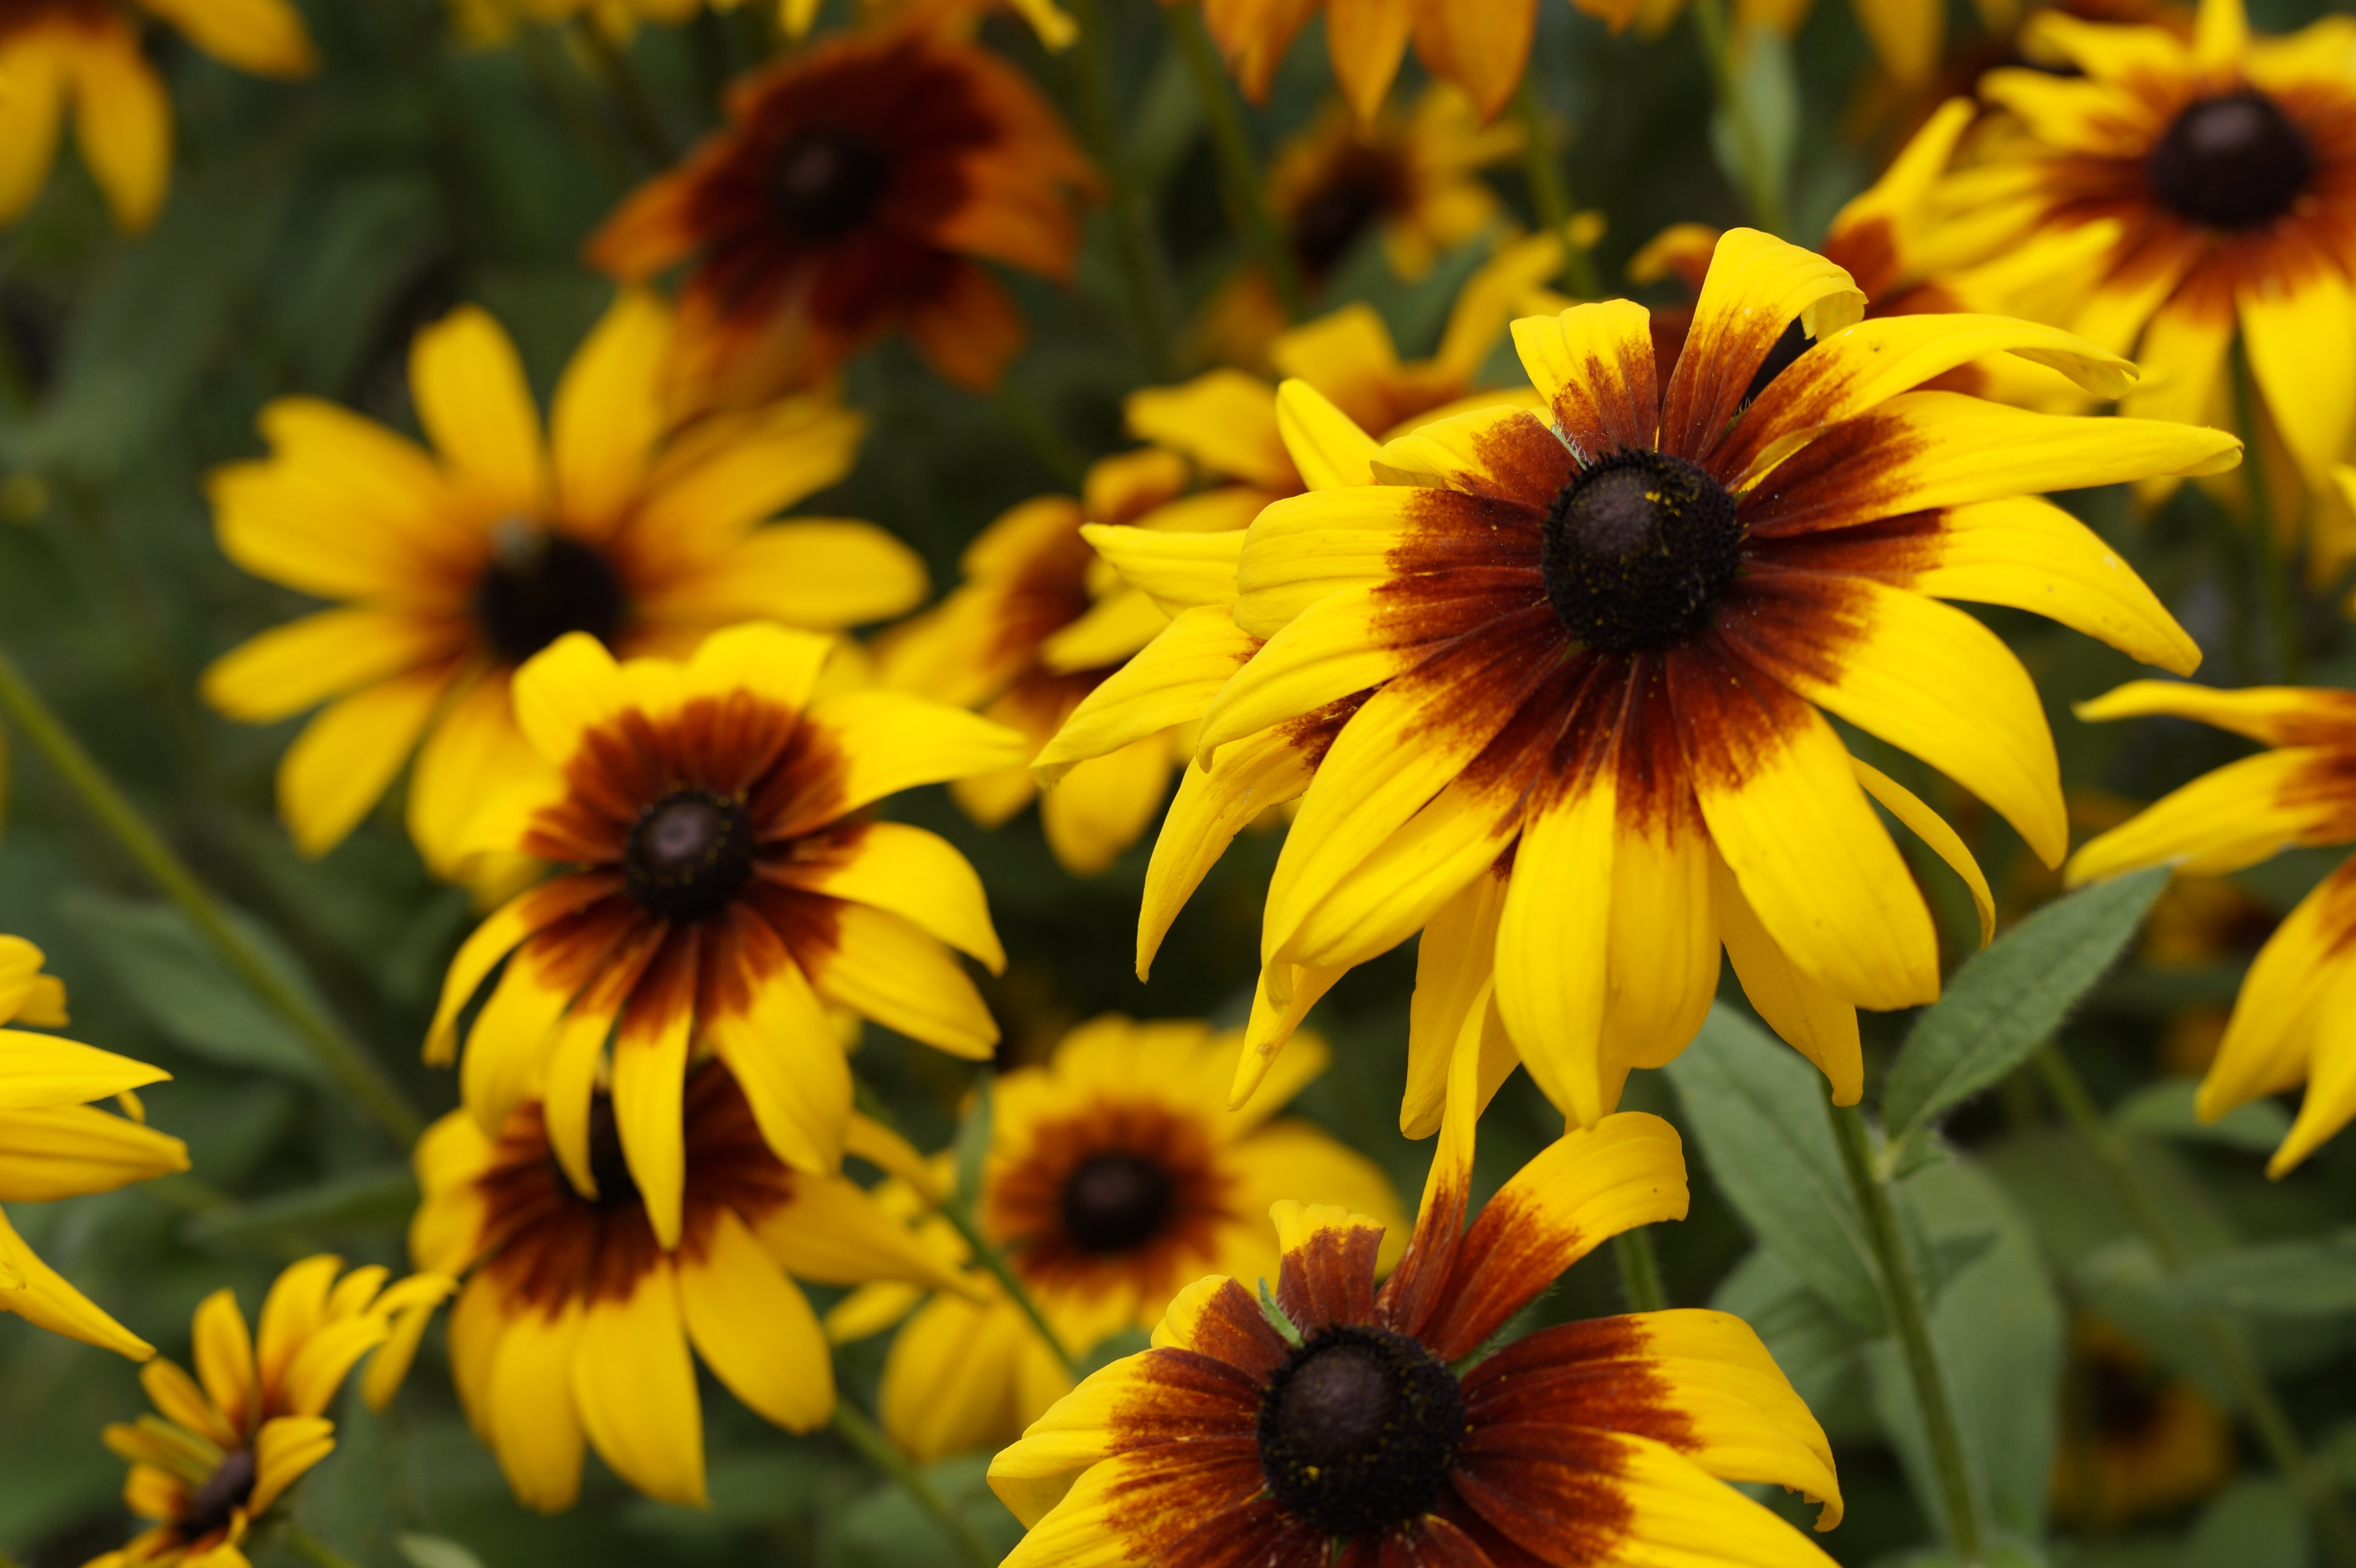
nature, blossom, plant, leaf, flower, petal, bloom, summer, autumn, botany, yellow, garden, close, flora, yellow flower, wildflower, close up, sun hat, july, macro photography, garden plant, flowering plant, daisy family, summer flower, annual plant, land plant